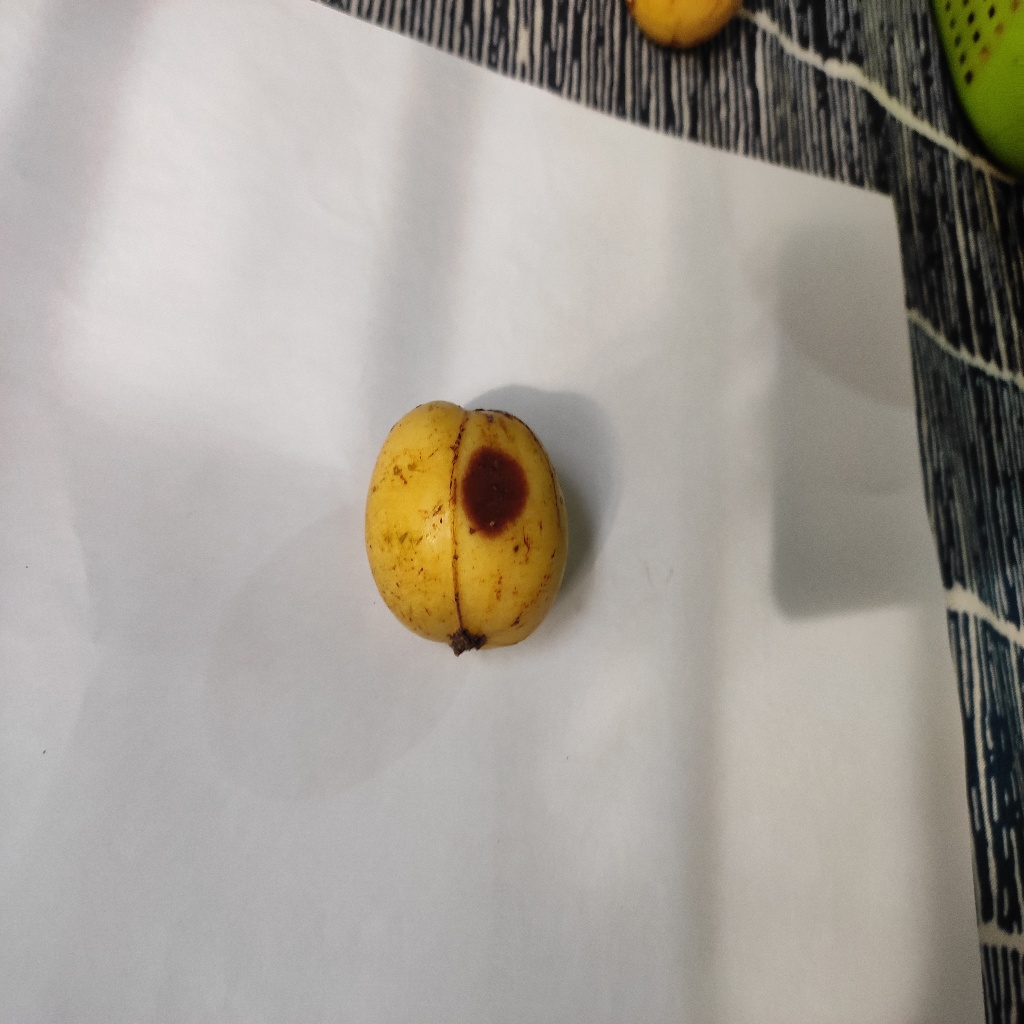
Crop: guava
Quality class: Defect